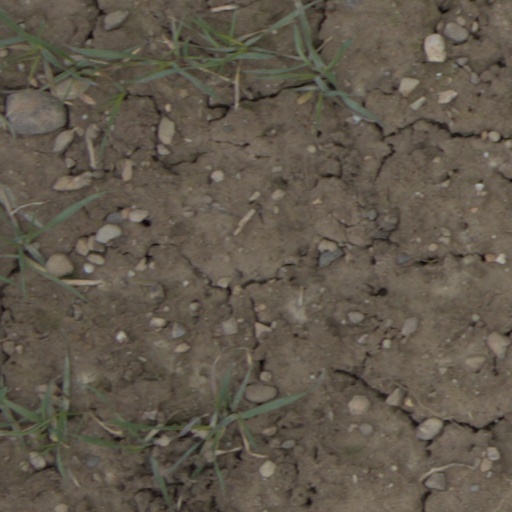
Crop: wheat